Tinsel (TV series)

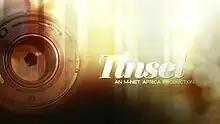

Tinsel is a Nigerian soap opera that began airing in August 2008. On 23 May 2013, the show's 1000th episode aired. It has been called "the most successful television drama on Nigerian television in recent times". On April 23, 2015, the show aired its 1500th episode.On March 23, 2017, the show aired the 2000th episode of the series.On February 21, 2019, the show aired its 2500th episode.On 21 Jan 2021, the show's 3000th episode aired. On December 21, 2022, the show aired a special 3500th documentary. On November 21, 2024 the show hit 4000 episodes.